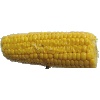
Label: Corn 1